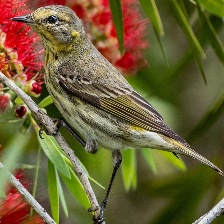
Species: CAPE MAY WARBLER
Scientific name: SETOPHAGA TIGRINA